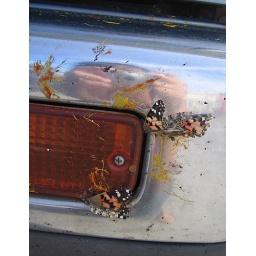
more carnage from the AZ road trip. (i also like the mirror image in the bumper)